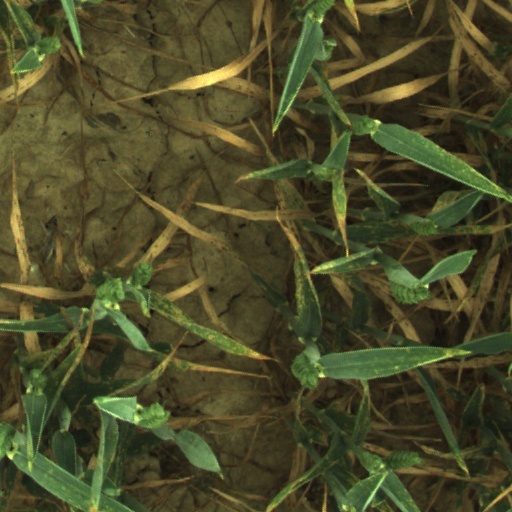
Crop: wheat